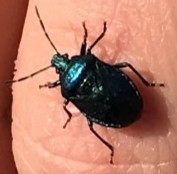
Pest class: stink_bug